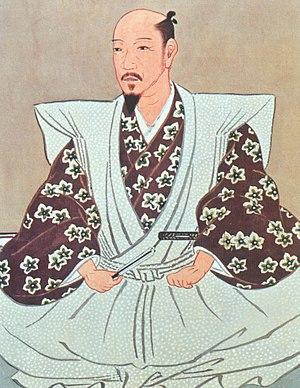
Katō Kiyomasa est un guerrier japonais et un daimyo de la période Sengoku.
L'histoire de la préfecture de Kumamoto est bien documentée depuis l'époque paléolithique jusqu'à nos jours. La préfecture de Kumamoto constitue la moitié orientale de Hinokuni et correspond à l'ancienne province de Higo, exception faite d'une partie du district de Kuma qui faisait partie du domaine de Sagara et de la ville de Nagashima, tous deux inclus dans la préfecture de Kagoshima.